Packer Park, Philadelphia

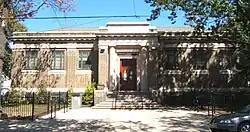
Donatucci Branch

The School District of Philadelphia operates public schools.